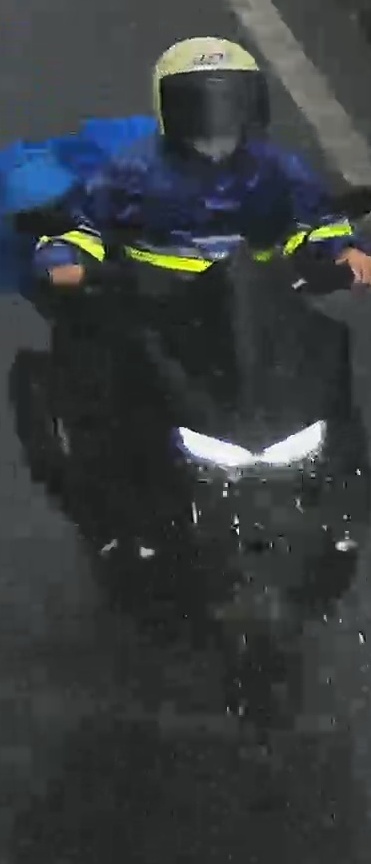
person-with-helmet: 1
person-without-helmet: 0